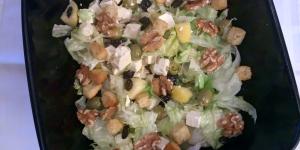
ensalada de lechuga con semillas y nuez